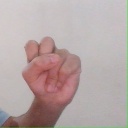
अक्षर: स